Julius Neubronner

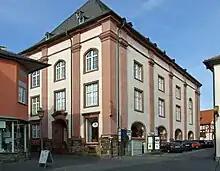
Streitkirche in Kronberg with pharmacy

In 1886, Julius Neubronner took over the pharmacy in Kronberg from his father. In 1887 he bought an important historical building known as Streitkirche ('dispute church'). Planned as a catholic church in the Protestant town of Kronberg, but never inaugurated, it had been the object of a notable conflict. After the necessary modifications (the building had previously been used as an inn), family and pharmacy could move into the building in 1891.